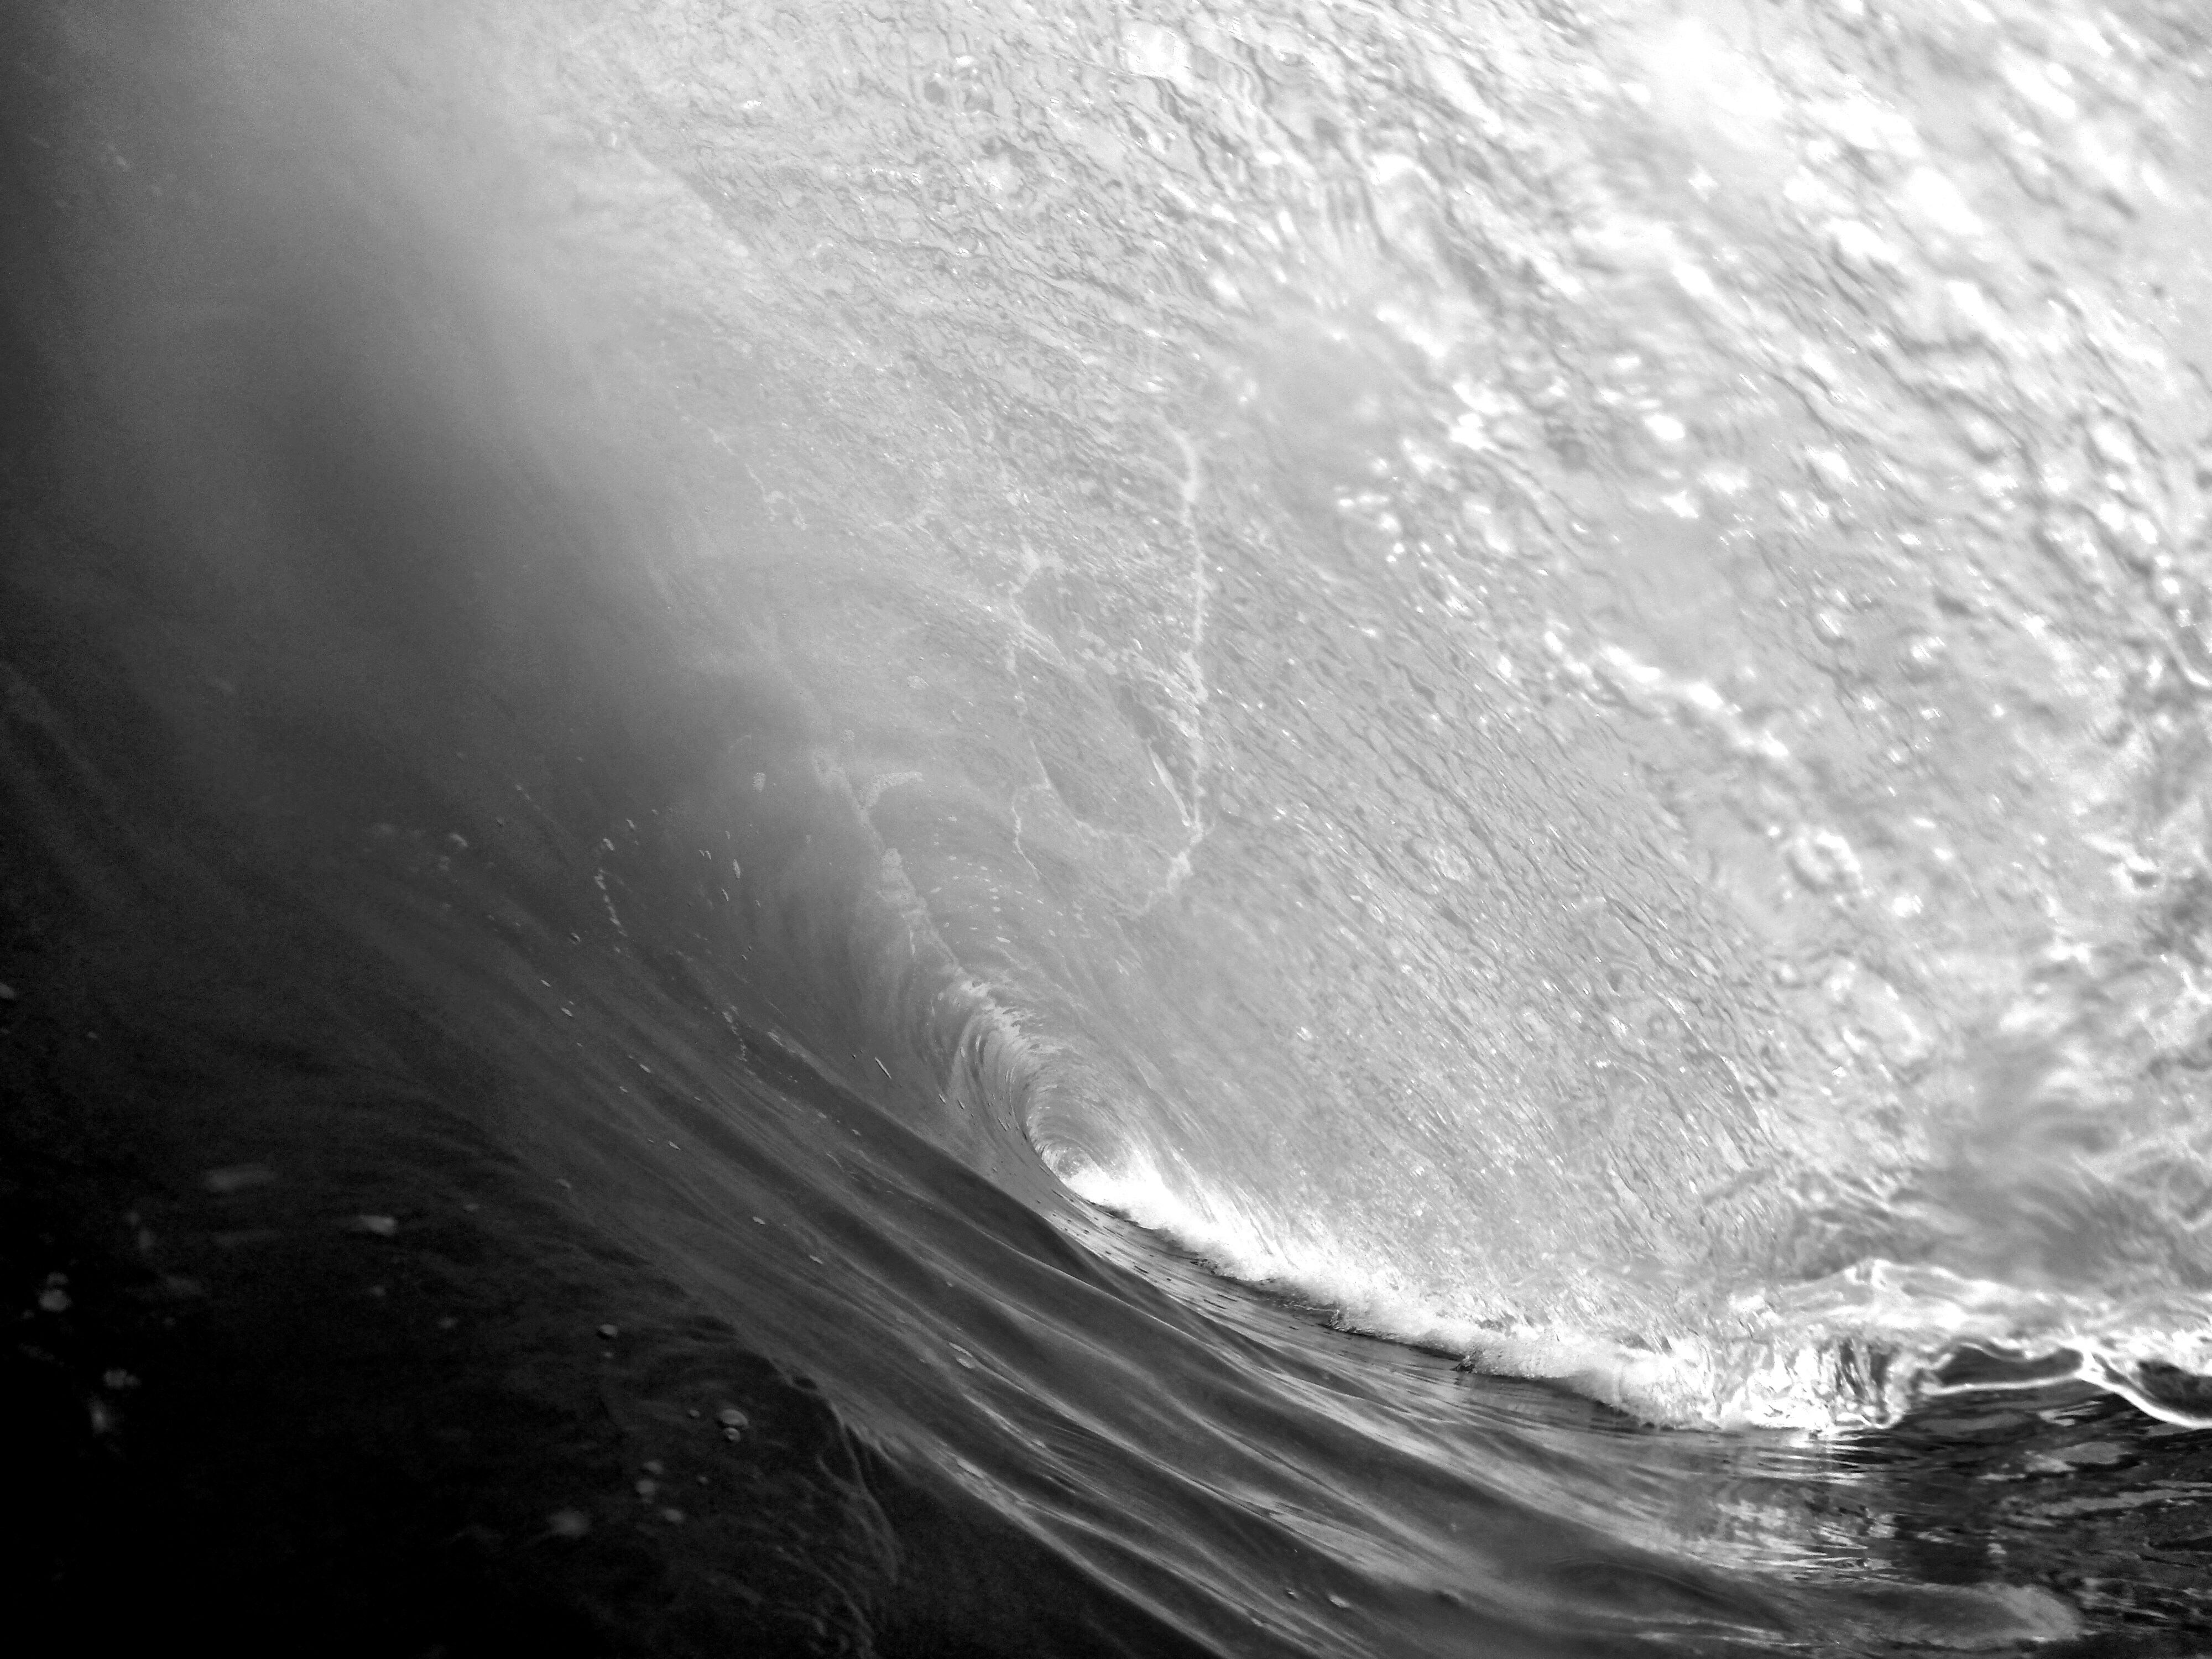
sea, coast, water, ocean, liquid, black and white, tube, wave, atmosphere, diving, motion, foam, underwater, ice, surf, pattern, weather, monochrome, barrel, transparent, power, inside, glassy, monochrome photography, atmospheric phenomenon, geological phenomenon, wind wave